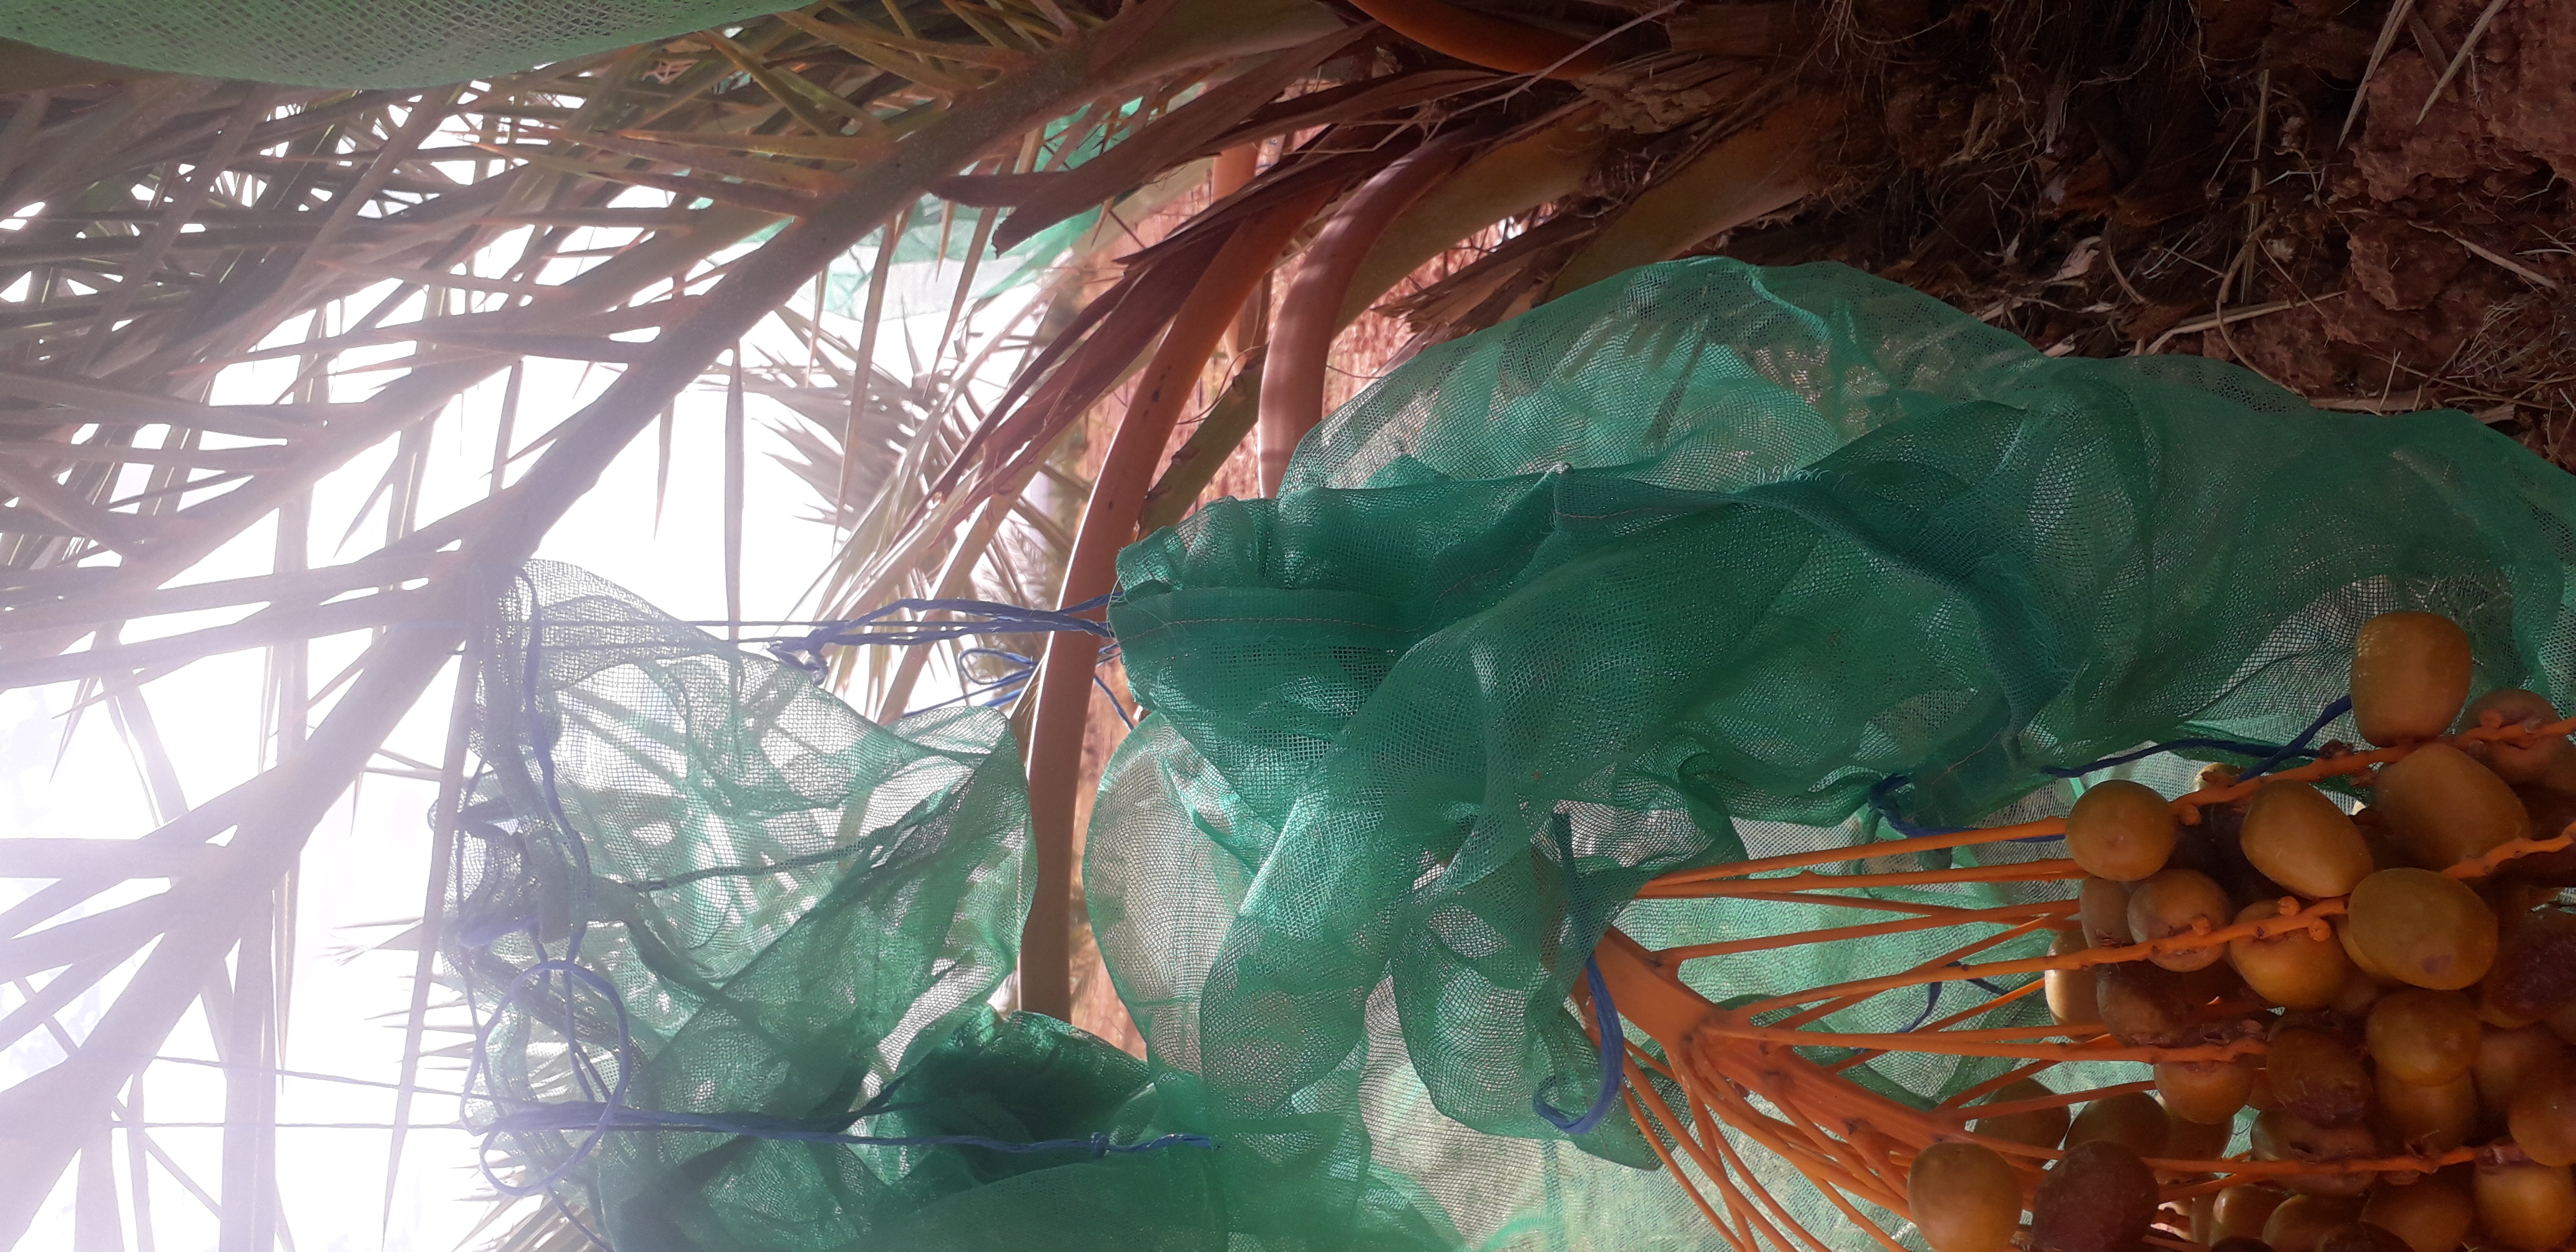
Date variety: Boufagous